Jessica Lucas

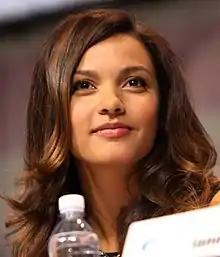
Lucas in 2013

Jessica Lucas (born September 24, 1985) is a Canadian actress. She is known for her roles in television, such as "The Resident", "Edgemont", "Melrose Place", "Cult", and "Gotham", and in the films "The Covenant", "Cloverfield" and the 2013 "Evil Dead". She also starred in the music video for Coldplay's 2014 single "True Love".